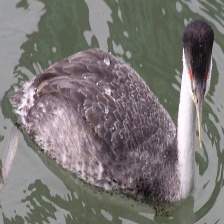
Species: CLARKS GREBE
Scientific name: AECHMOPHORUS CLARKII